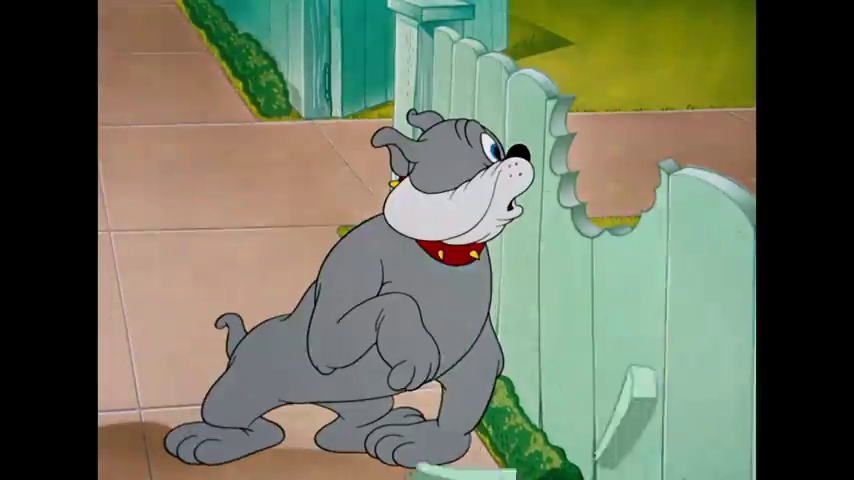
Portrait style: Cartoon Portrait